Wenat (sternwheeler)

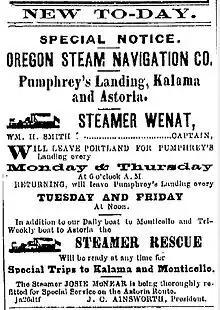
Advertisement placed January 26, 1871 for Wenat and other steamers of the Oregon Steam Navigation Company.

The Oregon Steam Navigation Company bought "Wenat" and ran the vessel on the Cowlitz River, between Monticello and Pumphrey's Landing, which, by 1877, was known as Olequa. "Wenat" frequently ascended as far as Cowlitz Prairie.